Marshal of Gunsmoke

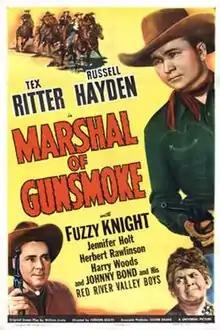
Theatrical release poster

Marshal of Gunsmoke is a 1944 American Western film directed by Vernon Keays and written by William Lively. The film stars Tex Ritter, Russell Hayden, Fuzzy Knight, Jennifer Holt, Harry Woods and Herbert Rawlinson. The film was released on January 22, 1944, by Universal Pictures.